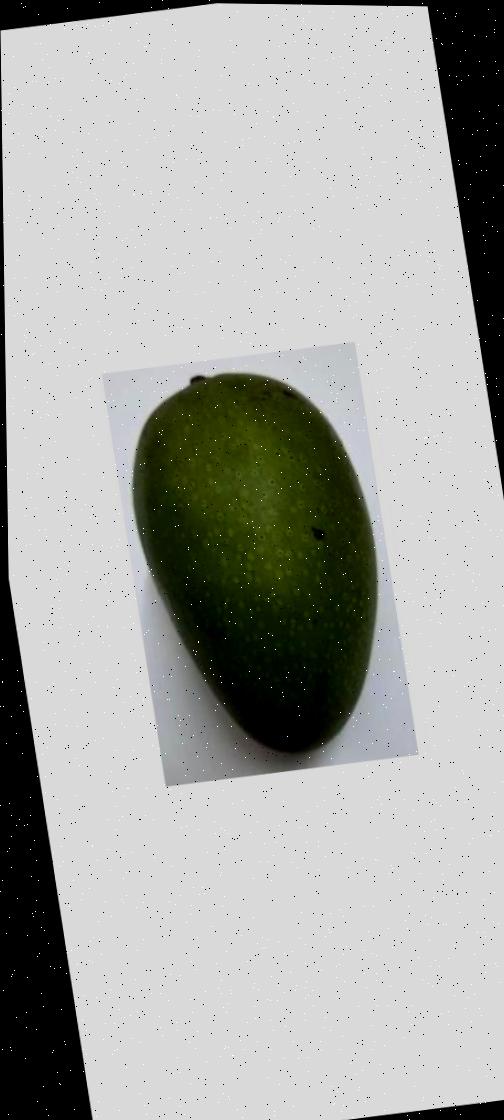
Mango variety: Ashshina Zhinuk